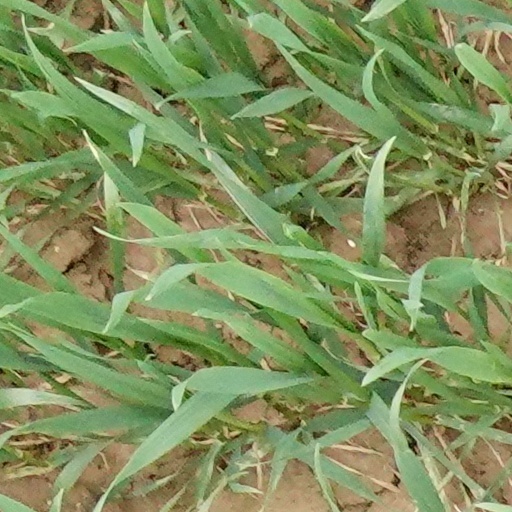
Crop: wheat